Bertil Fiskesjö

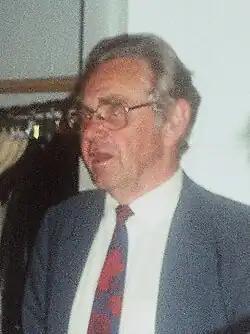
Fiskesjö in 2005

He was a member of the Riksdag from 1971 to 1994. He was one of the four participants reaching the "Torekov Compromise", which settled the role of the Swedish monarchy as a ceremonial institution without any political powers. Fiskesjö later served as the Third Deputy Speaker of the Riksdag from 1986 to 1994.